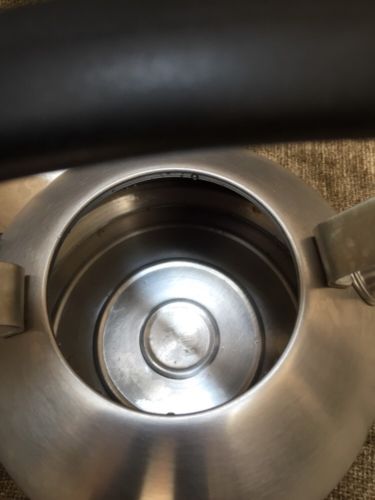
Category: kettle